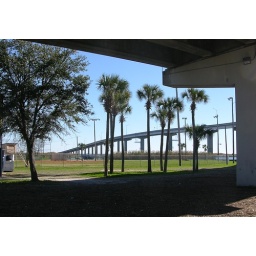
Looking under and at the bridge from Apalachicola, FL to East Point, FL.This where the river enters the Gulf of Mexico.